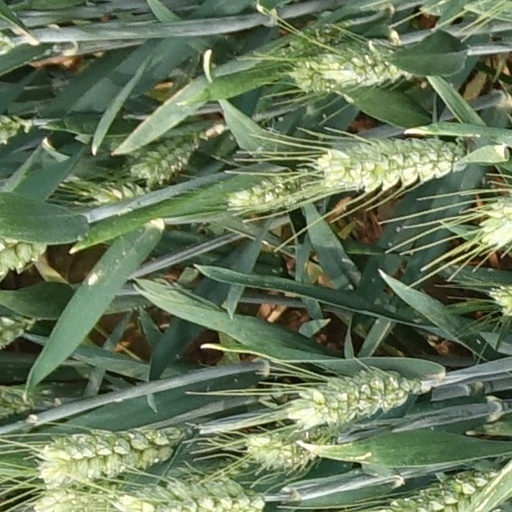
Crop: wheat